Math the Band

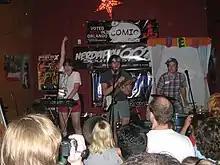
Kevin Steinhauser, Justine Mainville and Zach Burba performing as Math the Band in July 2008.

Steinhauser met Justine Mainville after playing a few shows with her then-band The Reaganauts while they were both in college. They later became friends and dated, leading Steinhauser to ask her to join on drums and synthesizer in 2007. The duo lineup of Math the Band released the studio albums: "Math the Band Banned the Math", "Don't Worry", "Get Real", "No Thing", "Stupid and Weird" and "Math the Band the Band the Album".